Common raven

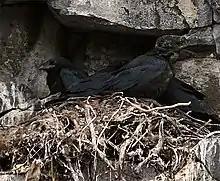
Young on a nest – Hvítserkur, Iceland

In the United Kingdom, the range is currently increasing after improved legal protection, but illegal persecution by gamekeepers remains a problem in many areas. It favours mountainous or coastal terrain, but can also be found in parks with tall trees suitable for use as habitation. Its population is at its most dense in the north and west of the country, though the species is expanding its population southwards.